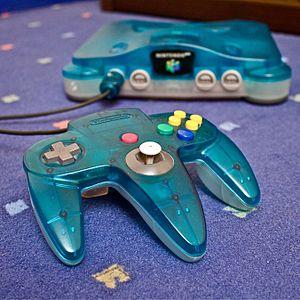
Console Nintendo 64 Clear Blue Prise en photo sur une moquette bleue. Léger floutage de l'objet en arrière plan
La Nintendo 64, également connue sous les noms de code Project Reality et Ultra 64 lors de sa phase de développement, est une console de jeux vidéo de salon, sortie en 1996, du constructeur japonais Nintendo en collaboration avec Silicon Graphics. Elle fut la dernière des consoles de salon de cinquième génération à être sortie.
Étymologiquement, manette est le diminutif de main. Une manette est un dispositif qui permet l'entraînement manuel d'un mécanisme, de contacts électriques, de potentiomètres, de capteurs. Elle a souvent la forme d'une poignée allongée, en métal ou en plastique rigide. En tant que levier, elle amplifie l'effort. Cette forme est appréciée pour sa précision. Une assistance électrique ou hydraulique associée à cette commande peut fournir des efforts très importants.